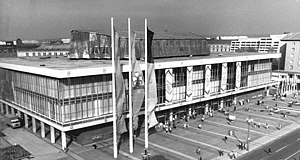
Dresden / Historie / 1945 til 1990
Kulturpalast i 1985
Dresden er en tysk storby og hovedstad i delstaten Sachsen. Den ligger i Elbens floddal mellem Berlin og Prag